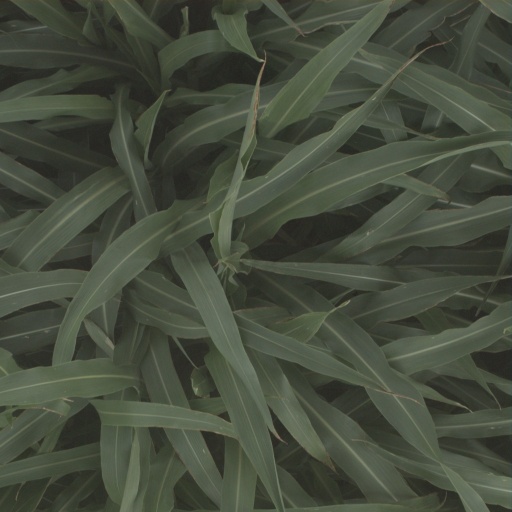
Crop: sorghum